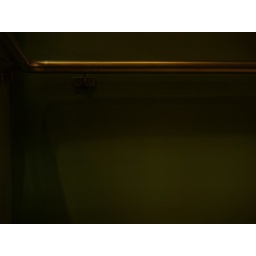
Went back to get squishy ball that Ed left on floor in children's book department. Saw this...